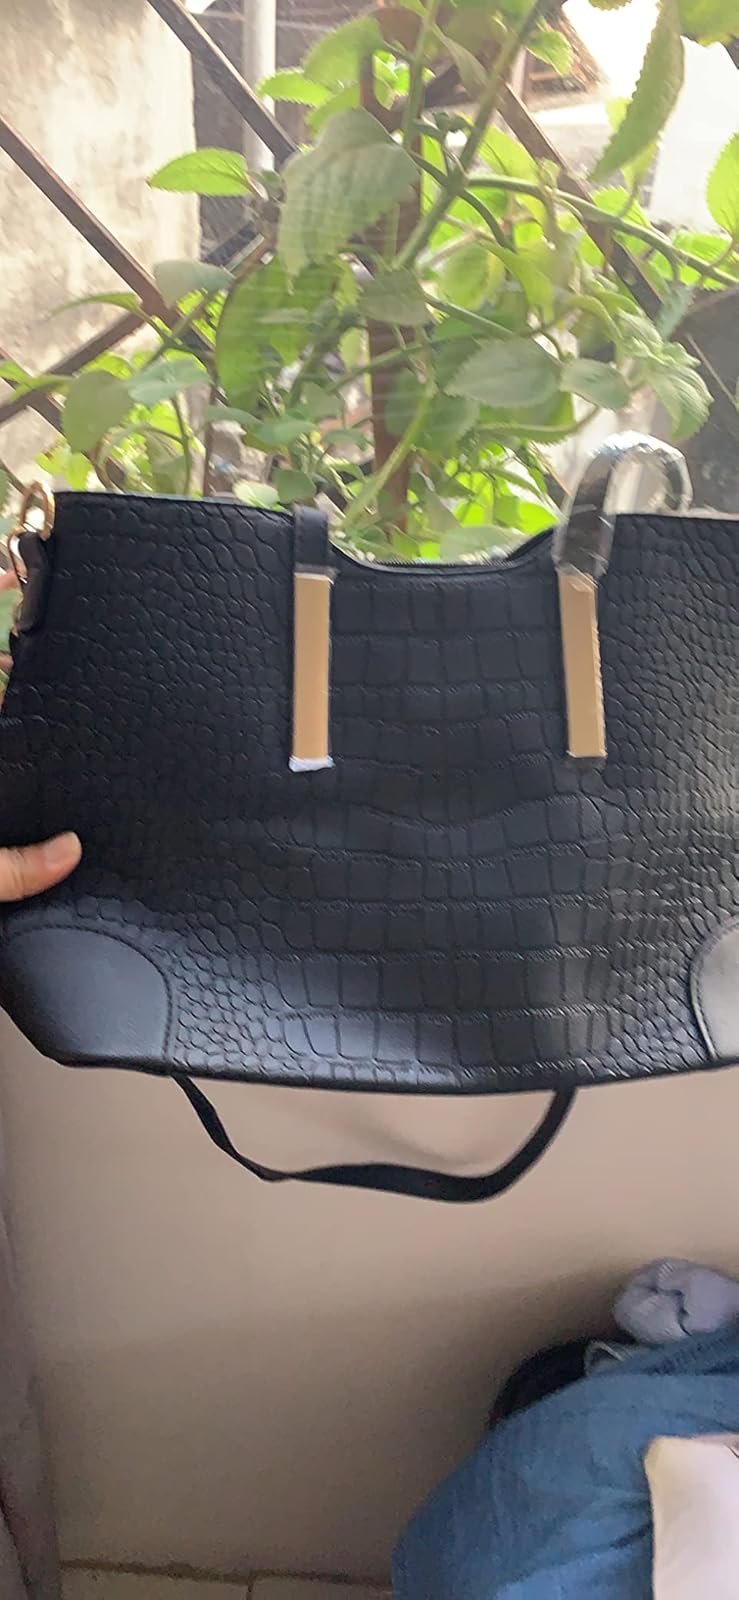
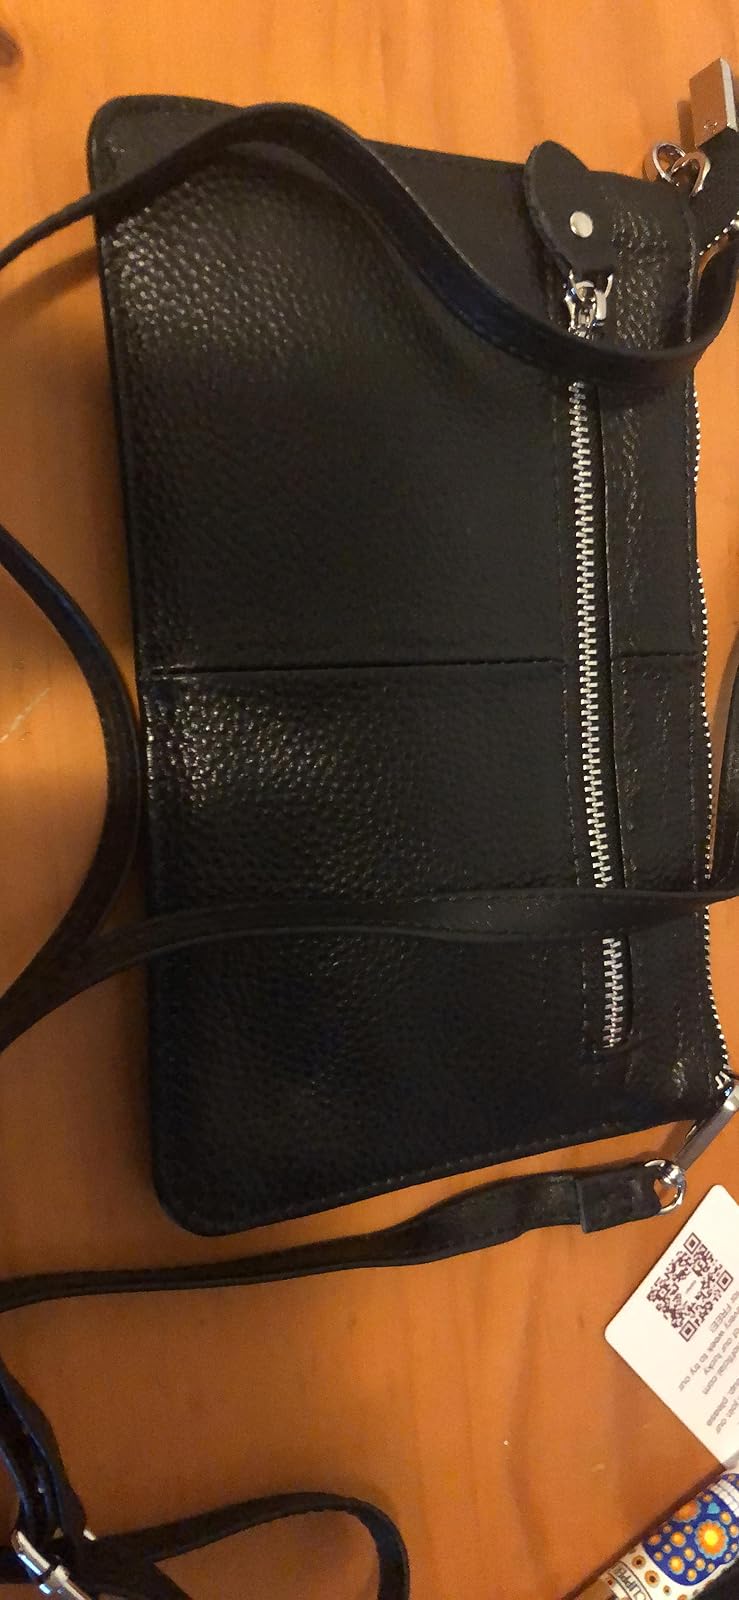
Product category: accessories_handbag
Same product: no